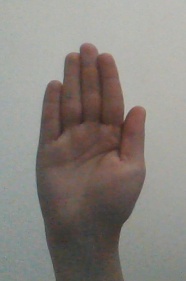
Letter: seen